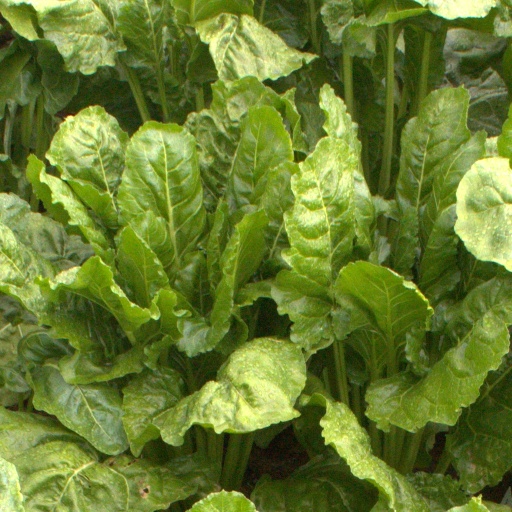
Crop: sugar beet